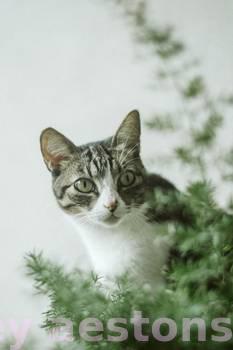
Label: Watermark